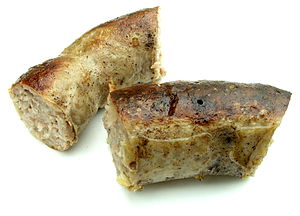
Medisterpølse
Stegt medisterpølse skåret i ca. 5 cm lange stykker.
To stykker kogt og derefter stegt medisterpølse.
Medisterpølse eller blot medister er en skandinavisk specialitet. Det er en tyk, krydret pølse af hakket flæsk stoppet i svinetarme.